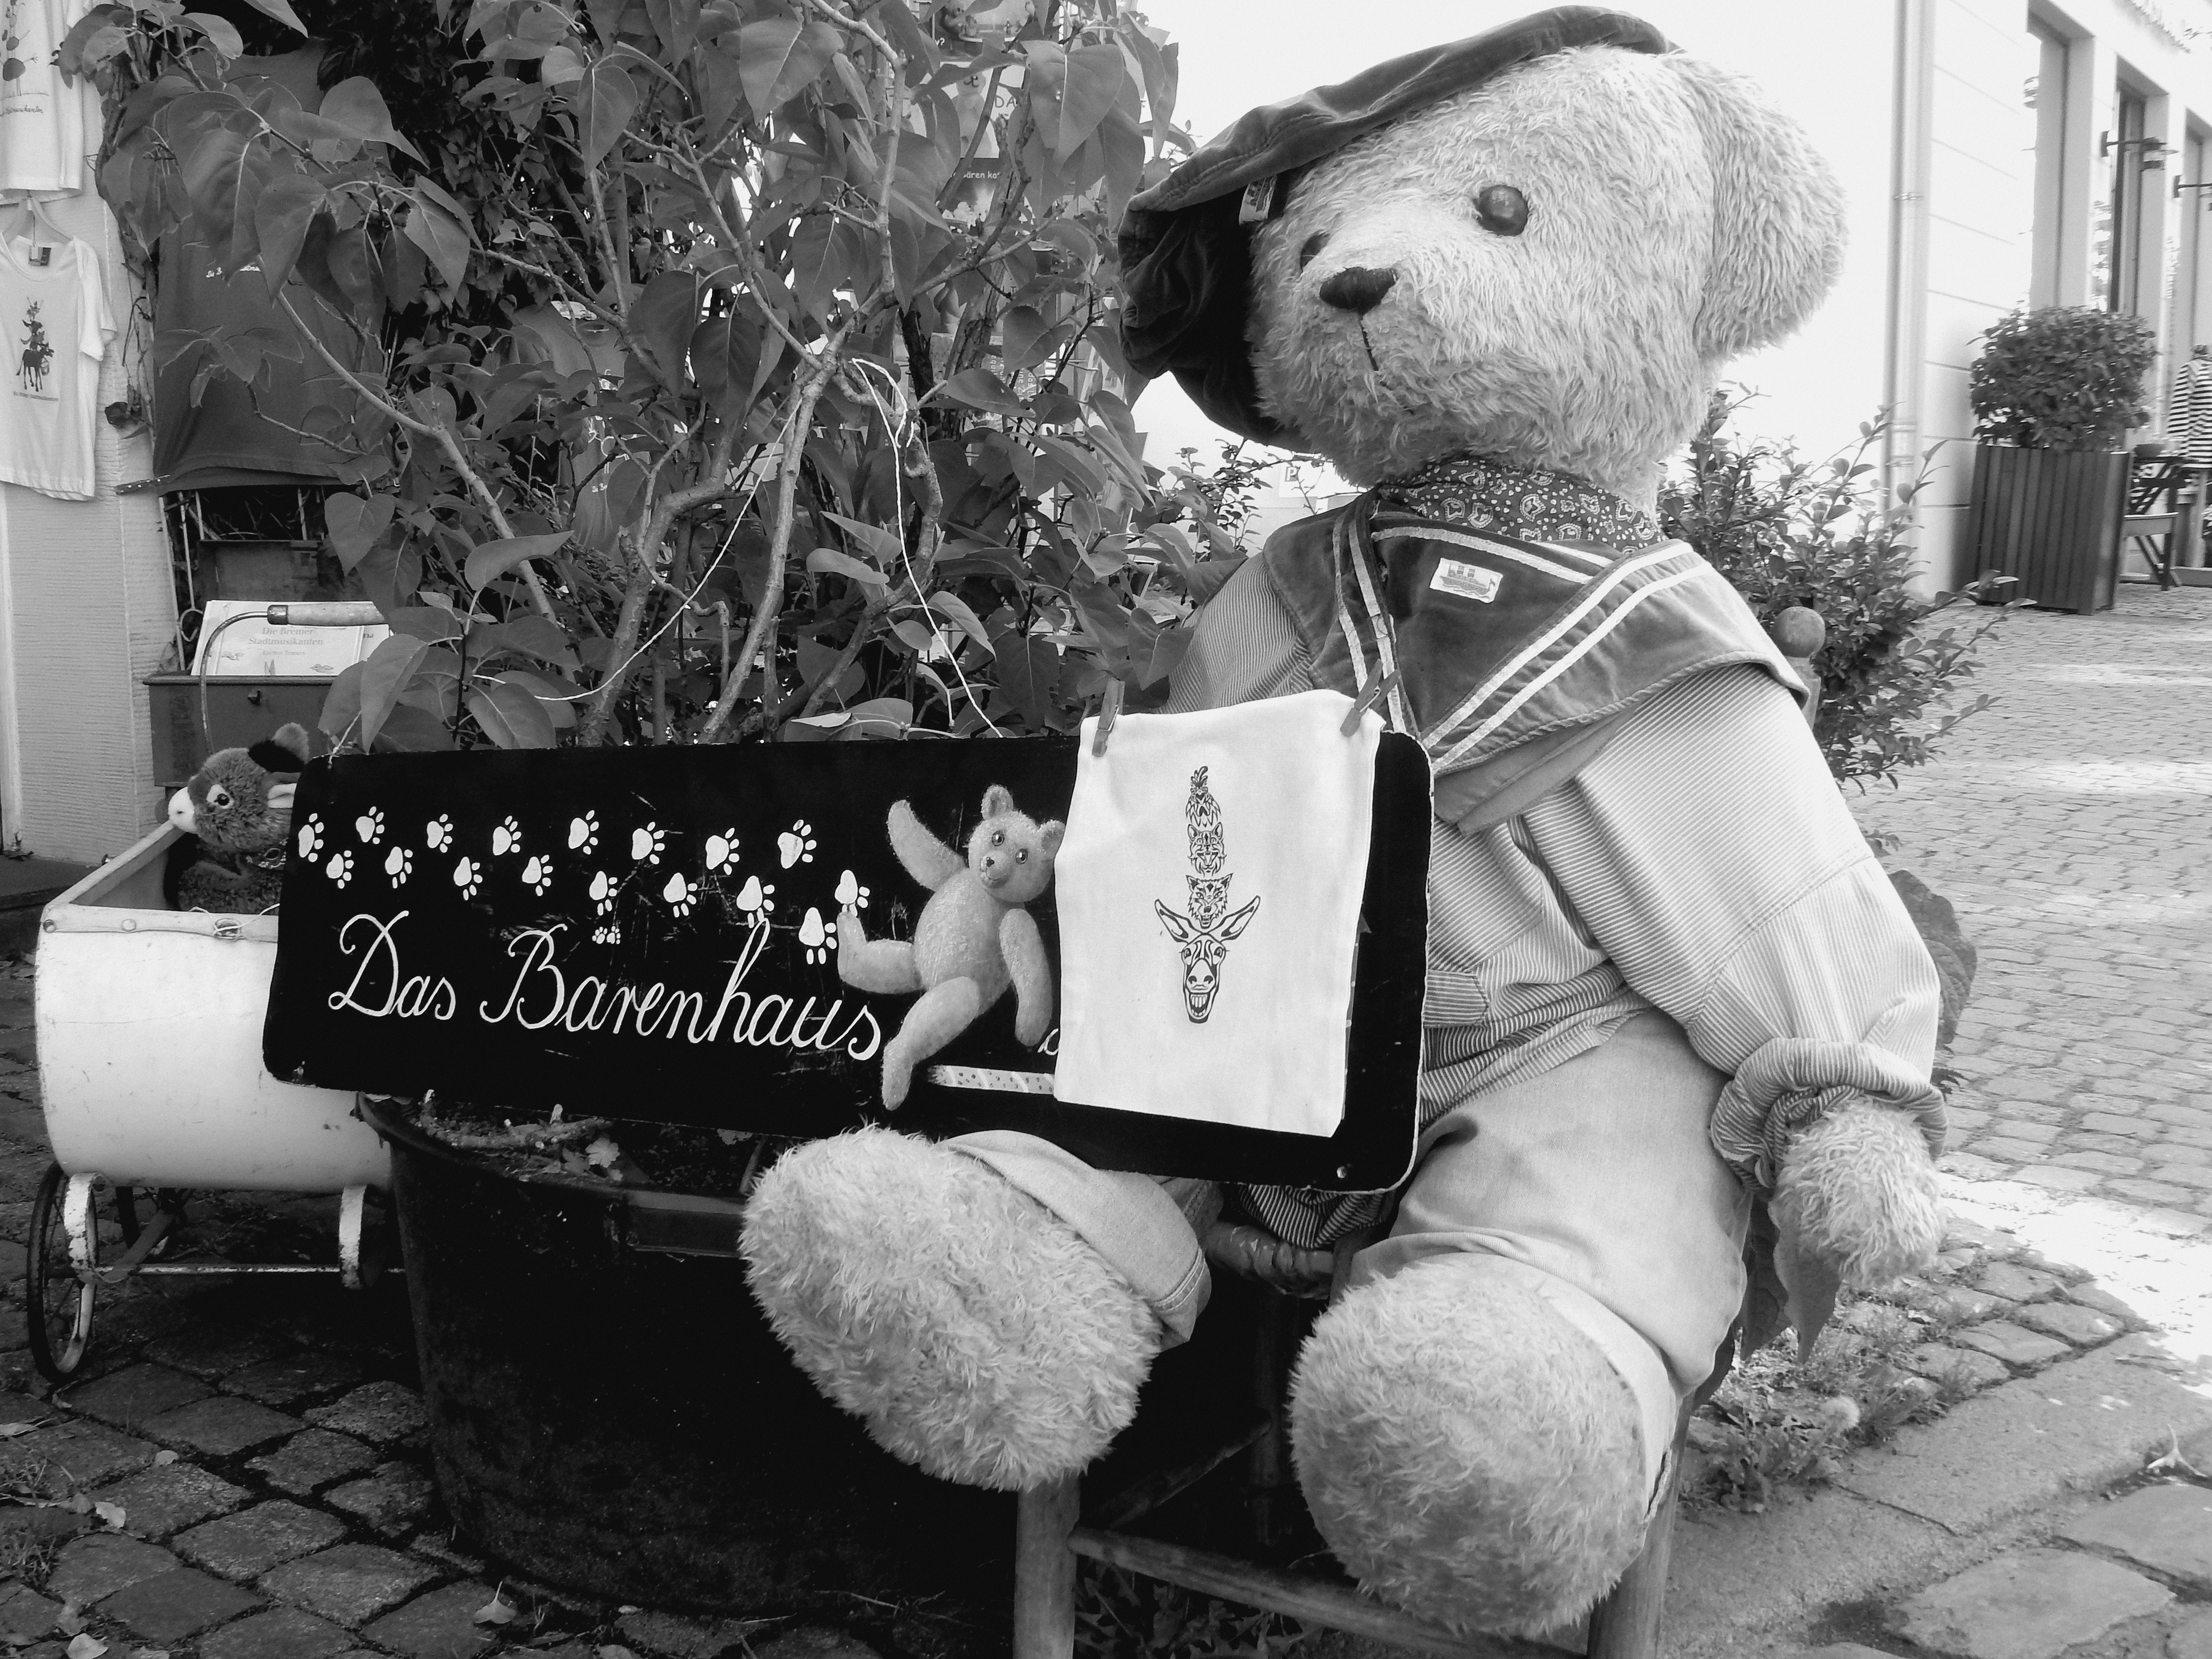
music, black and white, white, business, black, monochrome, teddy bear, photograph, bears, image, stuffed animal, teddy, bremen, soft toy, stuffed animals, monochrome photography